Gulf Oil Company Service Station (Paragould, Arkansas)

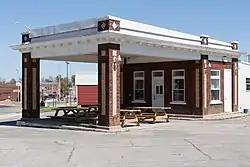

The Gulf Oil Company Service Station is a former automotive service station at Main and South Third Streets in Paragould, Arkansas. Built in 1926, it is a single-story brick building, with a canopied area similar to a porte-cochere supported by brick columns. The building has stylistic elements giving it a vague Mediterranean appearance, including an entablature with egg-and-dart molding beneath a metal cornice and parapet. It is divided functionally into four rooms: an office, two restrooms, and a tool storage area. The building was used as a service station until 1969.